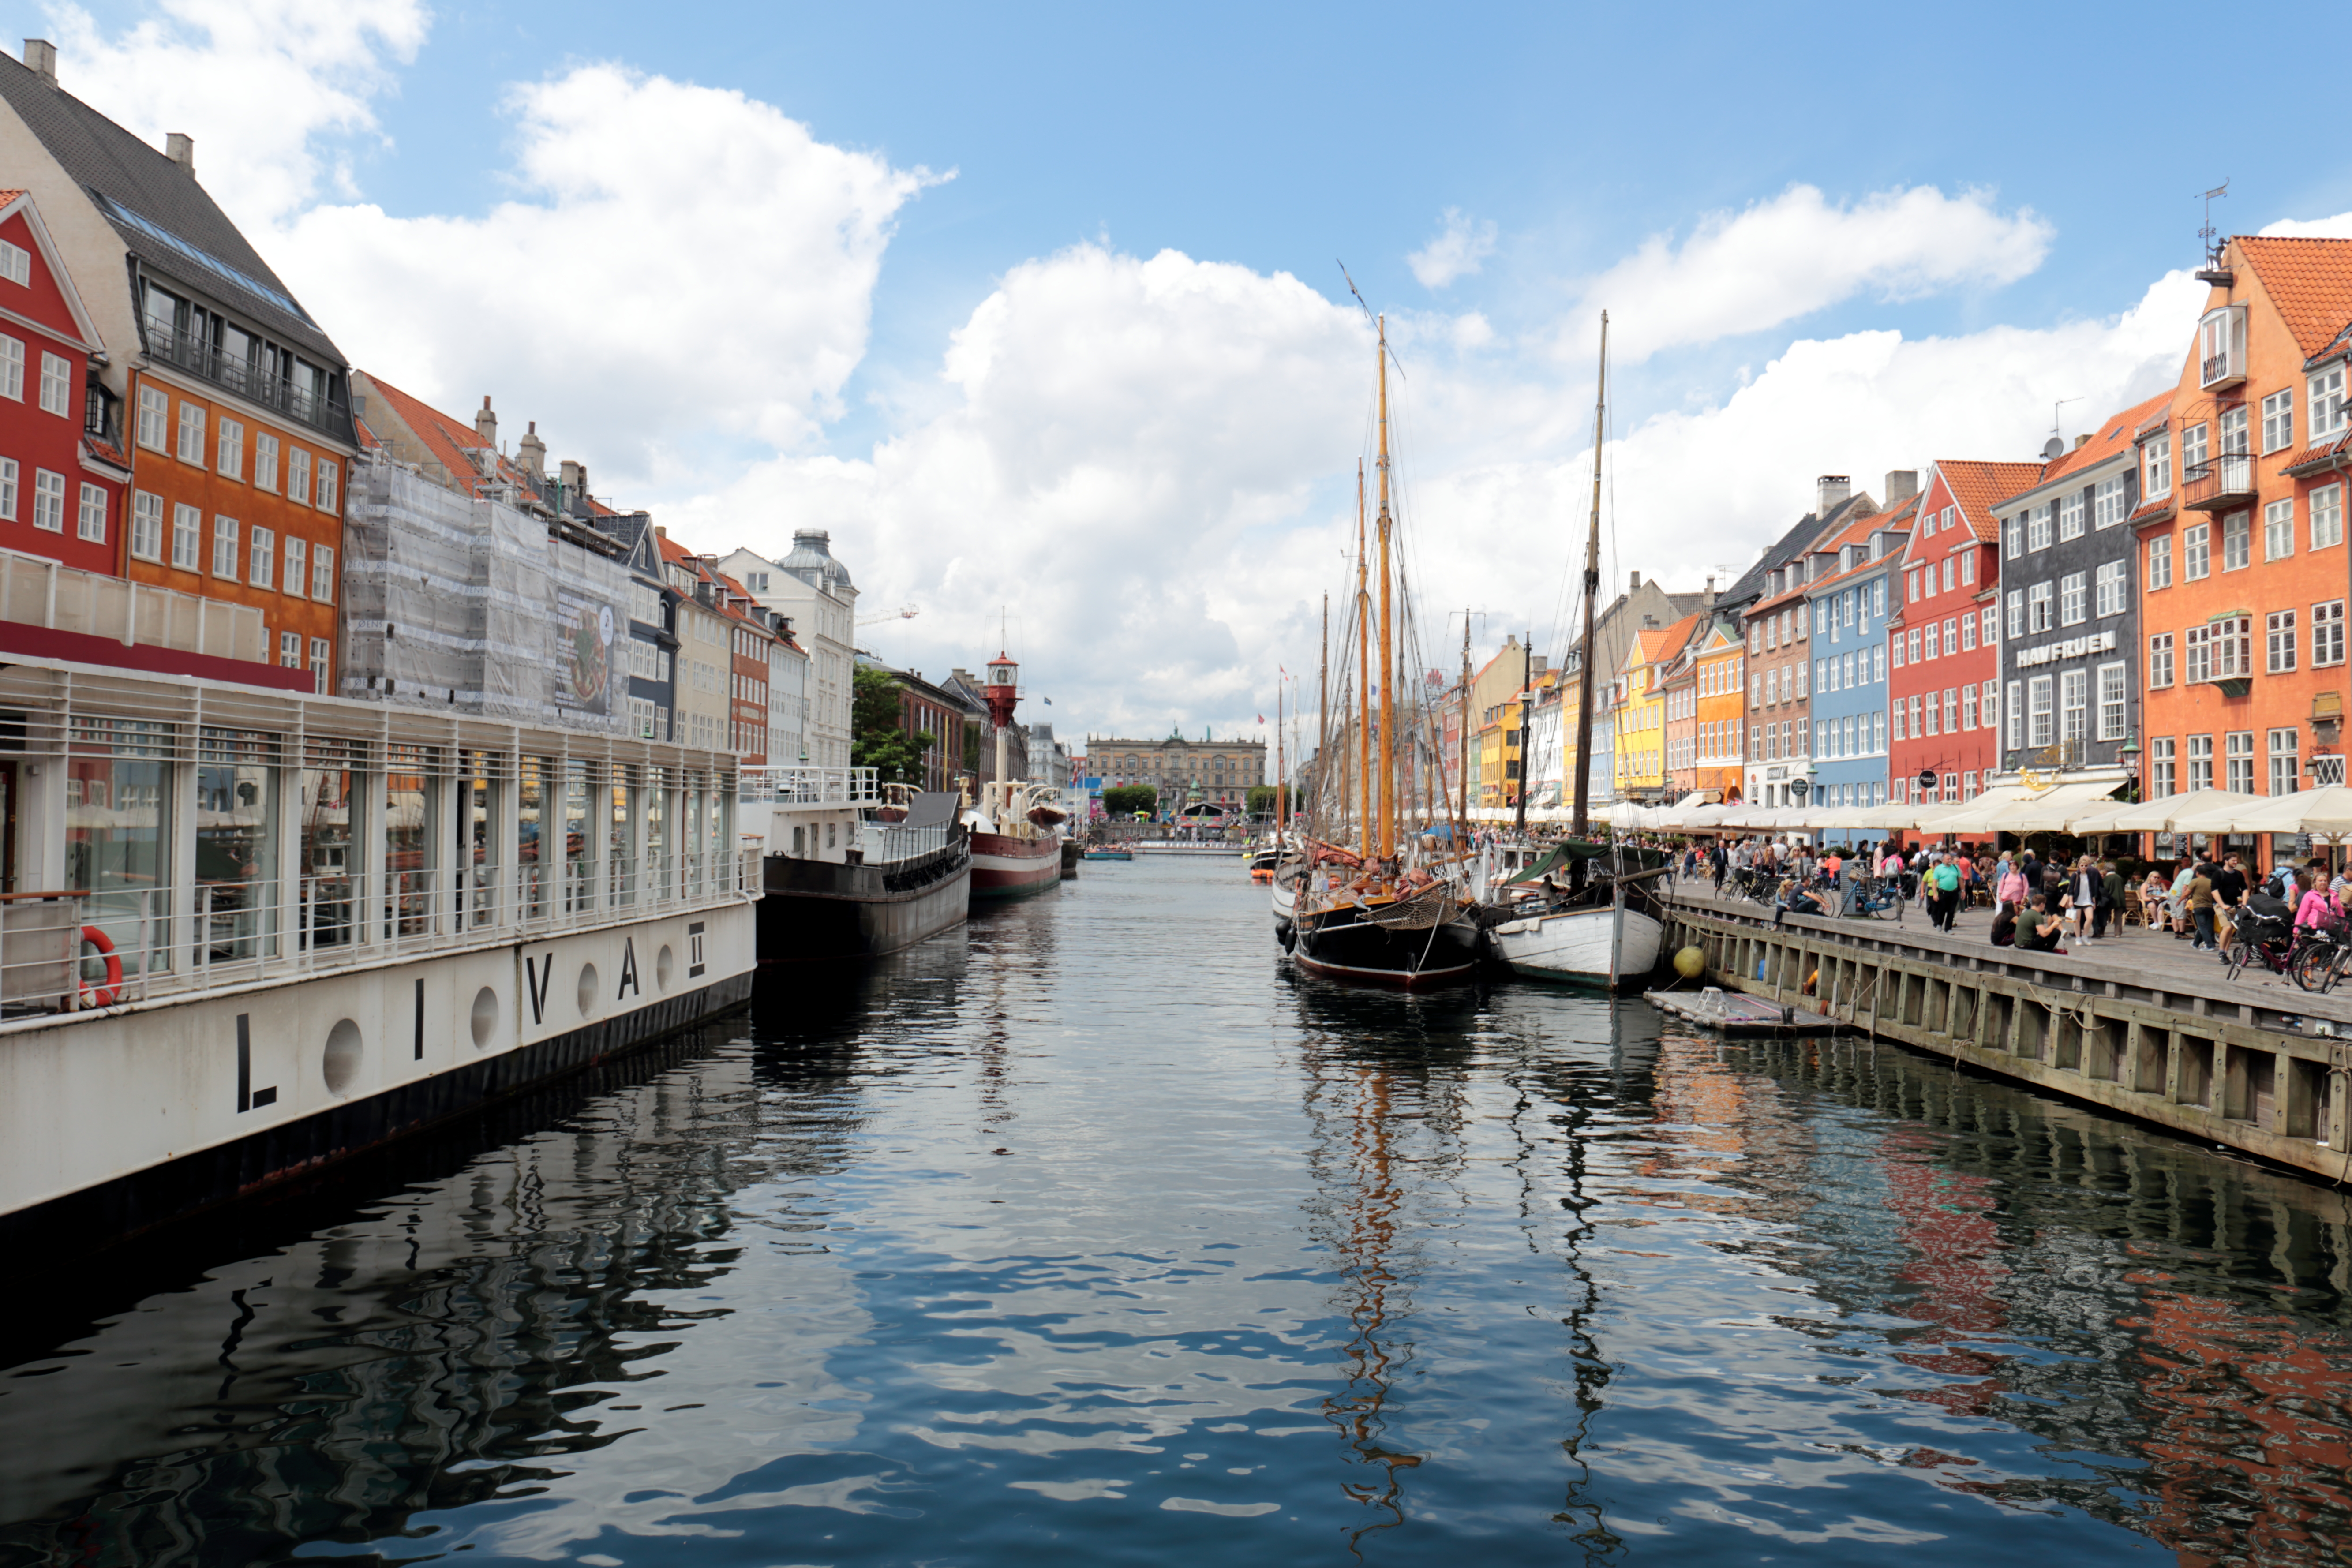
water, walking, sky, boat, town, city, river, canal, cityscape, travel, reflection, vehicle, harbor, blue, tourism, waterway, world, body of water, boats, mirror, denmark, copenhagen, exploring, exploration, channel, ef2470mmf4lisusm, toursit, couds, landform